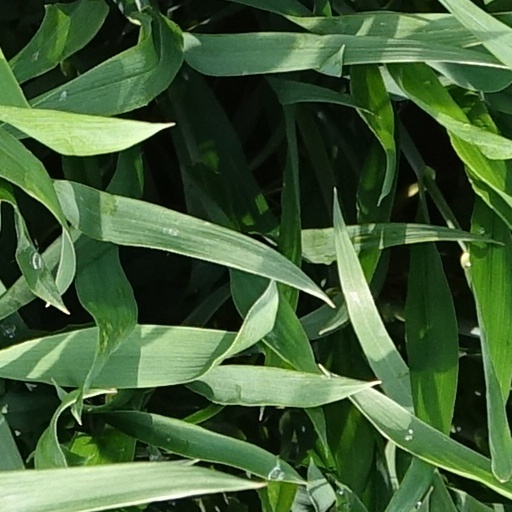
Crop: wheat